The Mine (brand)

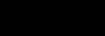
Original logo used until 2016

ATG Stores was founded in 1999 with the launch of its first website, Lighting Universe, with the goal to consolidate lighting catalogs and pricing online for designers, homeowners and contractors. In 2000 LightingUniverse.com went live, and two years later ATG Stores launched FixtureUniverse.com, targeting plumbing fixtures and decorative bath products.